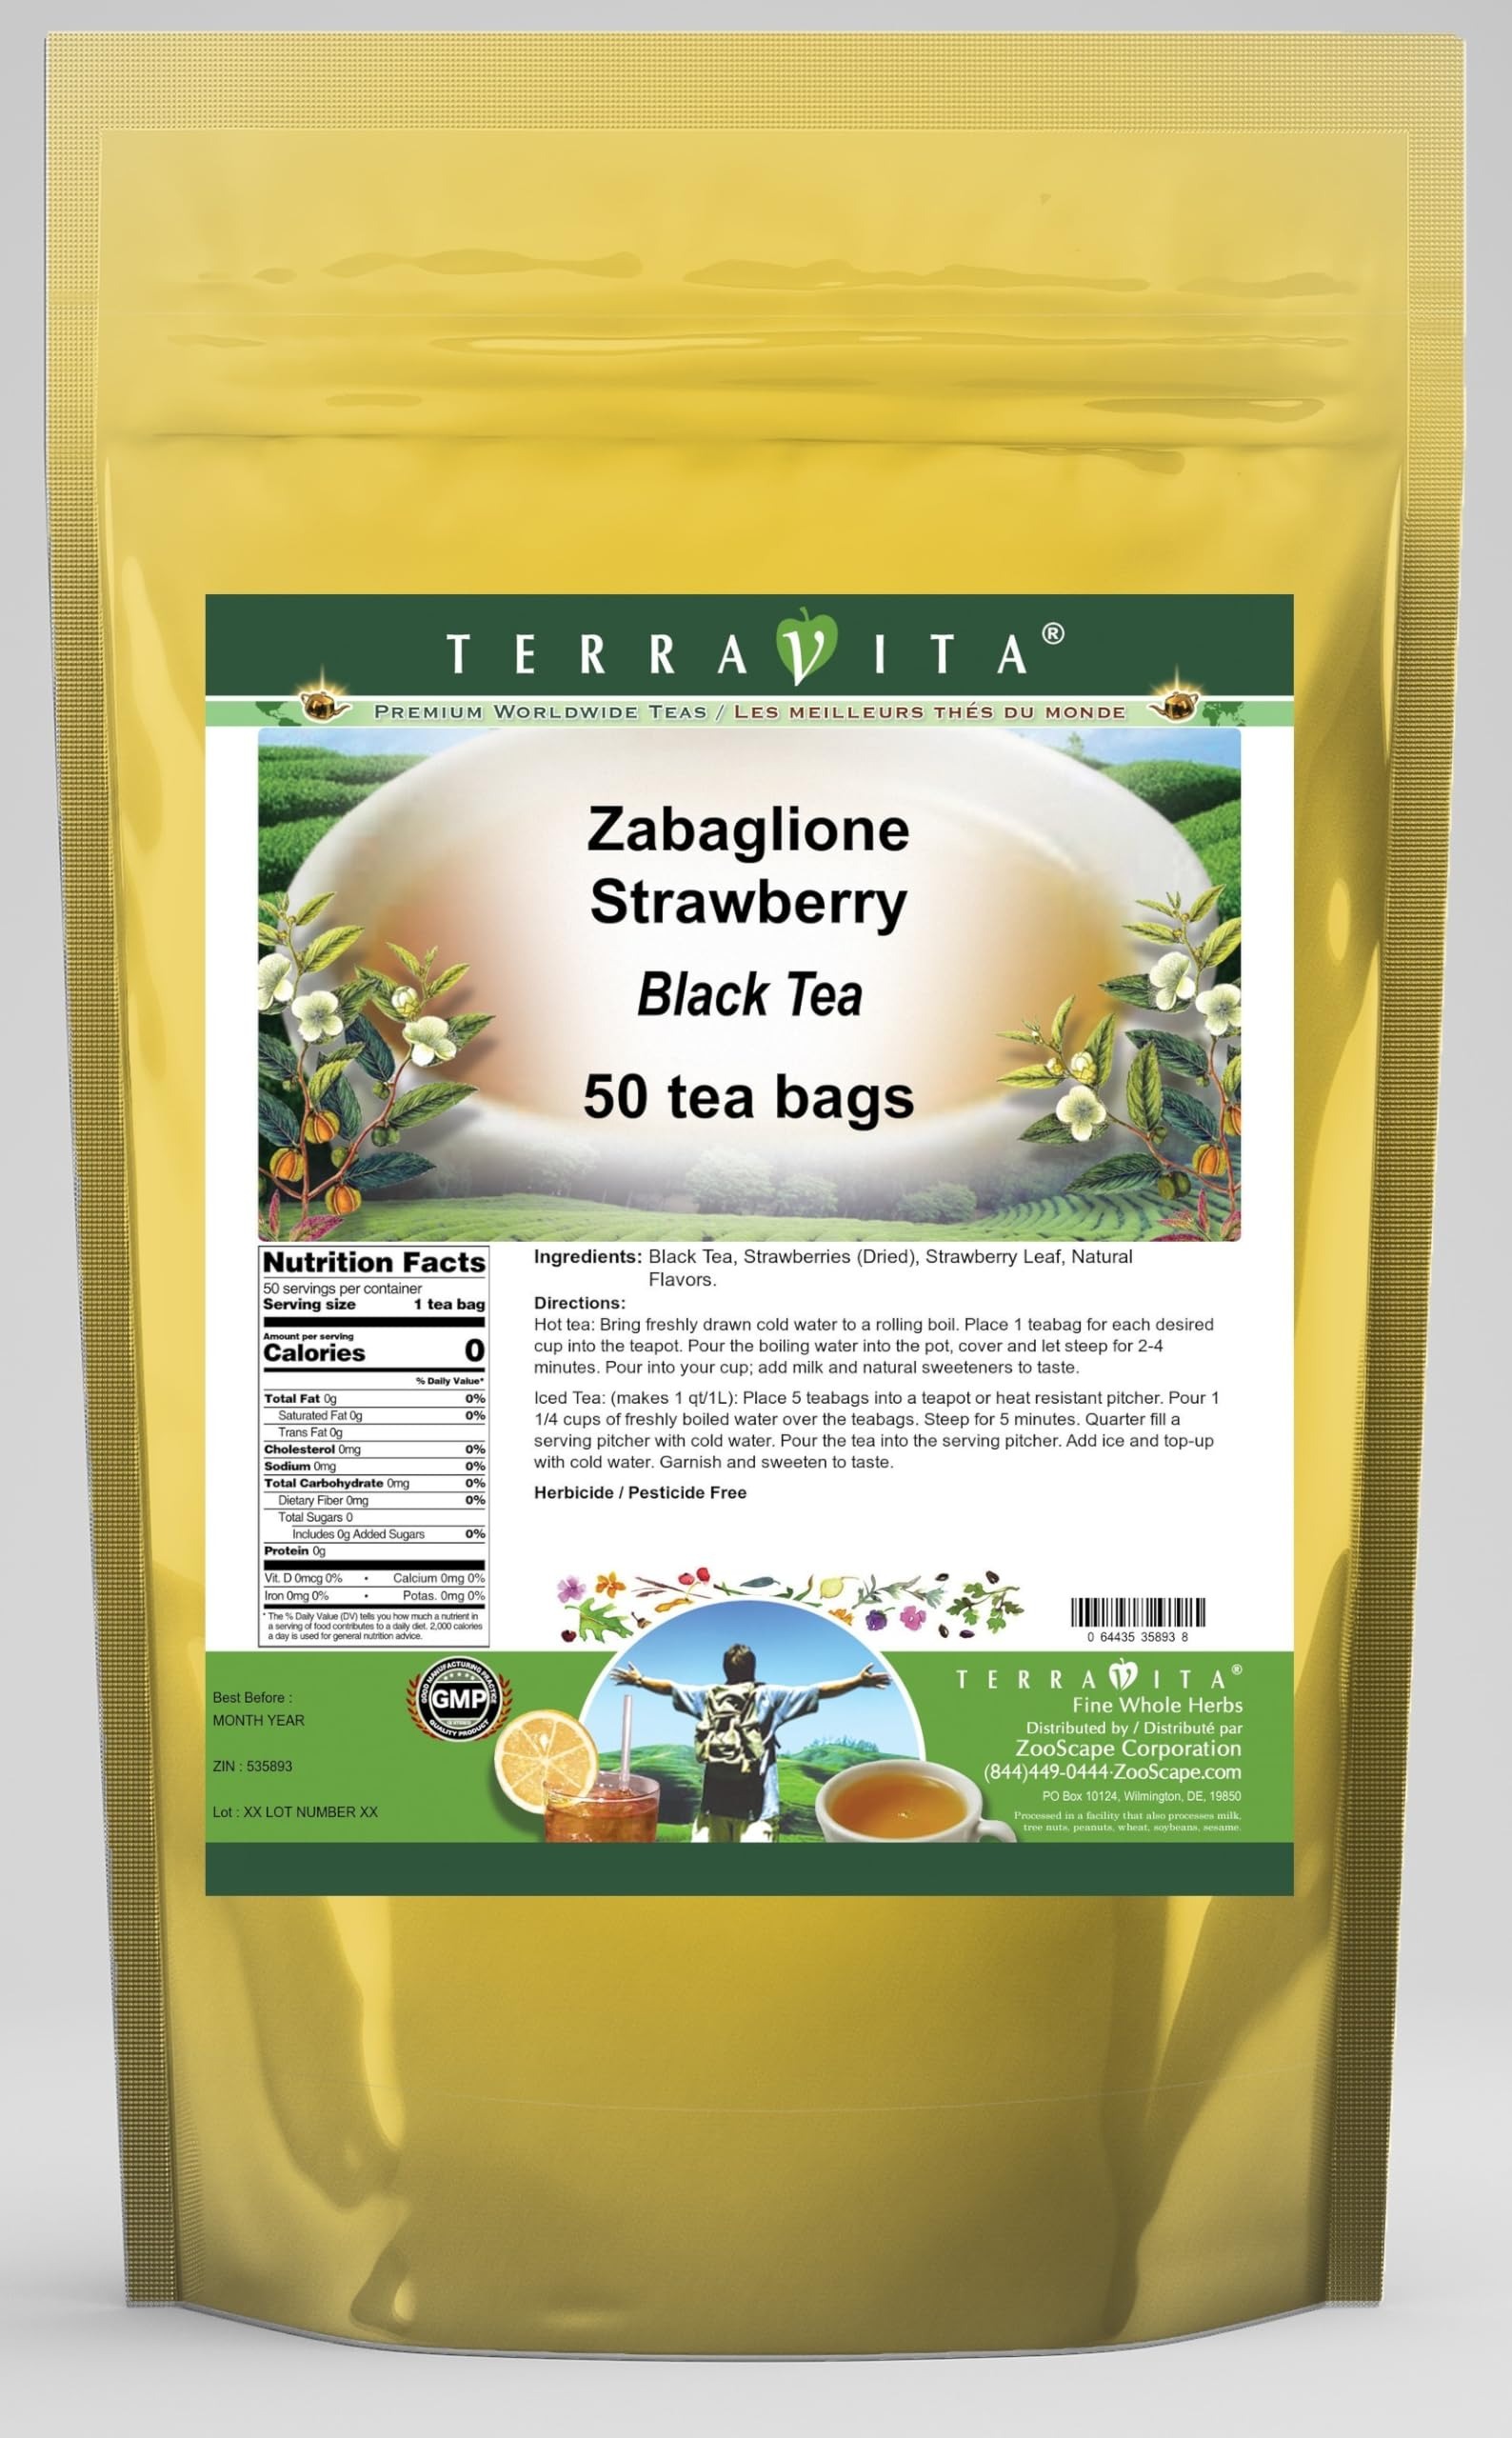
Item Name: Zabaglione Strawberry Black Tea (50 tea bags, ZIN: 535893) - 2 Pack
Bullet Point 1: Our Zabaglione Strawberry Black Tea is a tasty flavored Black tea with Dried Strawberries and Strawberry Leaf that has a refreshing taste that will impress you! The unique Zabaglione Strawberry taste is delicious! - Ingredients: Black tea, Dried Strawberries, Strawberry Leaf and Natural Zabaglione Strawberry Flavor.
Bullet Point 2: No fillers.
Bullet Point 3: Manufacturer: TerraVita
Bullet Point 4: Size: 50 tea bags
Bullet Point 5: Black Tea Bags - Packed in a convenient upright pouch!
Product Description: Our Zabaglione Strawberry Black Tea is a tasty flavored Black tea with Dried Strawberries and Strawberry Leaf that has a refreshing taste that will impress you! The unique Zabaglione Strawberry taste is delicious! - Ingredients: Black tea, Dried Strawberries, Strawberry Leaf and Natural Zabaglione Strawberry Flavor. - Hot tea brewing method: Bring freshly drawn cold water to a rolling boil. Place 1 teabag for each desired cup into the teapot. Pour the boiling water into the pot, cover and let steep for 2-4 minutes. Pour into your cup; add milk and natural sweeteners to taste. - Iced tea brewing method: (to make 1 liter/quart): Place 5 teabags into a teapot or heat resistant pitcher. Pour 1 1/4 cups of freshly boiled water over the teabags. Steep for 5 minutes. Quarter fill a serving pitcher with cold water. Pour the tea into the serving pitcher. Add ice and top-up with cold water. Garnish and sweeten to taste. - TerraVita is an exclusive line of premium-quality, natural source products that use only the finest, purest and most potent ingredients found around the world. TerraVita is hallmarked by the highest possible standards of purity, potency, stability and freshness. All of our products are prepared with the highest elements of quality control, from raw materials through the entire manufacturing process, up to and including the moment that the bottles or bags are sealed for freshness and shipped out to you. Our highest possible standards are certified by independent laboratories and backed by our personal guarantee. - TerraVita exists to meet and ensure your family's health and wellness without the harmful effects of chemicals and health products. We strive to make all of our products affordable and reliable and are constantly searching the market to maintain our aff
Value: 100.0
Unit: Count

Price: 53.01